Yuri G. Zdesenko

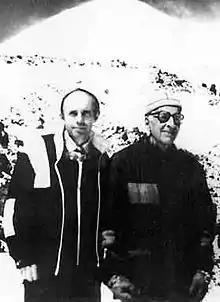
Yuri G. Zdesenko with Bruno Pontecorvo on the background of the Elbrus mountain, Baksan valley, Russia, 1987

initiated construction of the Solotvina Underground Laboratory in Solotvina, in Zakarpattia Oblast on the west of Ukraine. The Laboratory was located in a salt mine at a depth of 430 m. Low counting experiments were started in the Solotvina laboratory in 1984. Investigations of rare nuclear alpha and beta decays, searches for neutrinoless double beta decay of atomic nuclei were performed in the laboratory. The most valuable results obtained in the Solotvina Underground Laboratory are as following: